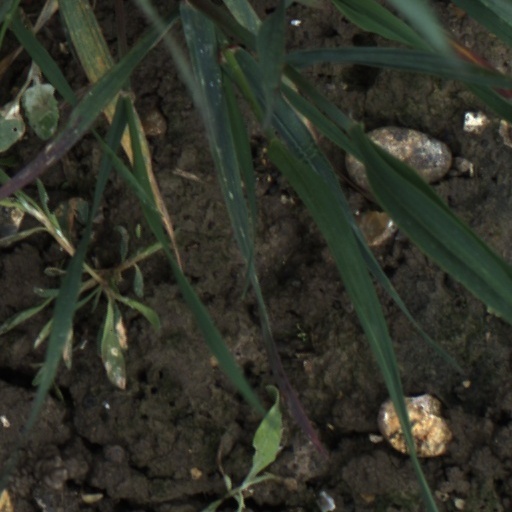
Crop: wheat